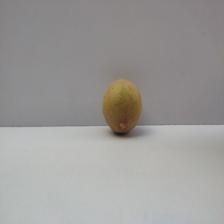
Size: Medium